Doncaster Rovers F.C.

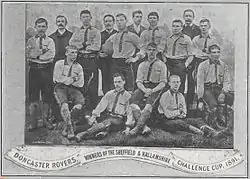
The 1891 Sheffield and Hallamshire Challenge Cup winning Doncaster Rovers team.

The club was formed in 1879 by Albert Jenkins, a fitter at Doncaster's Great Northern Railway works. He gathered together some friends to play a match against the Yorkshire Institute for the Deaf in September 1879. The institute side took a 4–0 lead but the game ended as a 4–4 draw. On walking back from the game, the team took a rest at the Hall Cross, and had a discussion in which they decided to play more and called themselves Doncaster Rovers.